Remi El-Ouazzane

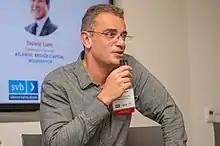
Remi El-Ouazzane interviewed in 2015

Remi El-Ouazzane (born June 4, 1973) is a French businessman and embedded systems engineer who has led various initiatives in mobile computing, machine vision and embedded artificial intelligence. El-Ouazzane is STMicroelectronics (ST) President, Microcontrollers and Digital ICs Group and has held this position since January 1, 2022. He is a member of ST's executive committee.